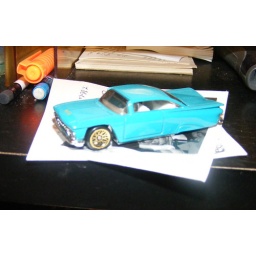
Lil blue car in 1950's look, my lil toy